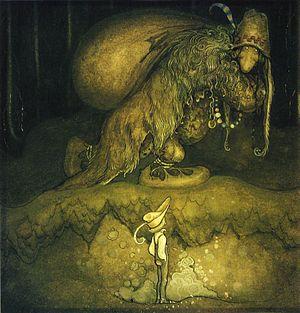
Illustration tirée du conte ""Pojken och trollen eller Äventyret"" (Le garcon et les trolls ou l´Aventure) de Walter Stenström, réalisée par John Bauer pour ""Bland tomtar och troll"" (Parmi les gnomes et les trolls), édition 1915.
John Bauer, né le 4 juin 1882 et décédé le 20 novembre 1918, est un illustrateur et un peintre suédois surtout connu pour une série de contes pour enfants inspirés du folklore suédois Parmi les gnomes et les trolls, éditée en Suède à partir de 1907.
Le mot conte désigne à la fois un récit de faits ou d'aventures imaginaires et le genre littéraire qui relate les dits récits. Le conte, en tant que récit, peut être court mais aussi long. Qu'il vise à distraire ou à édifier, il porte en lui une force émotionnelle ou philosophique puissante. Depuis la Renaissance, les contes font l'objet de réécritures, donnant naissance au fil des siècles à un genre écrit à part entière. Cependant, il est distinct du roman, de la nouvelle et du récit d'aventures par l'acceptation de l'invraisemblance.